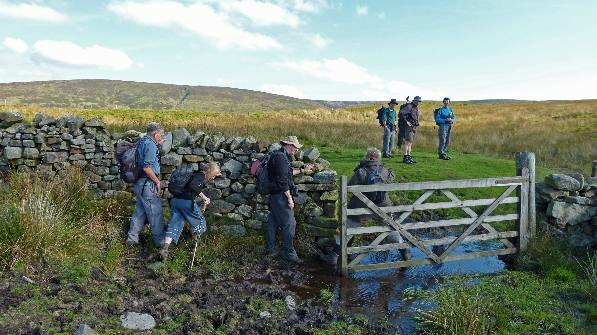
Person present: Yes